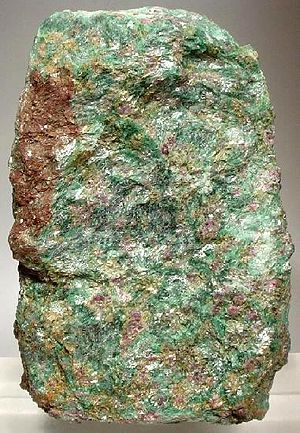
Korund
Korund variant Ruby
Korund er aluminiumoxid på krystalform og er det næsthårdeste naturligt forekommende mineral. Ordet korund er afledt af Hindi kurand. Diamant er det hårdeste mineral.